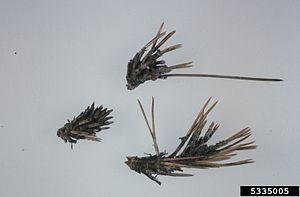
nanification, dépérissement et mort des aiguilles, suite à infection par un champignon parasite sur un pin noir (Pinus nigra Arnold), USA
Sphaeropsis sapinea Dyco et Sutton est une espèce de champignons ascomycètes, dont la position taxonomique est encore discutée.